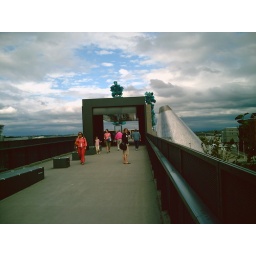
The bridge to the glass museum in Tacoma.